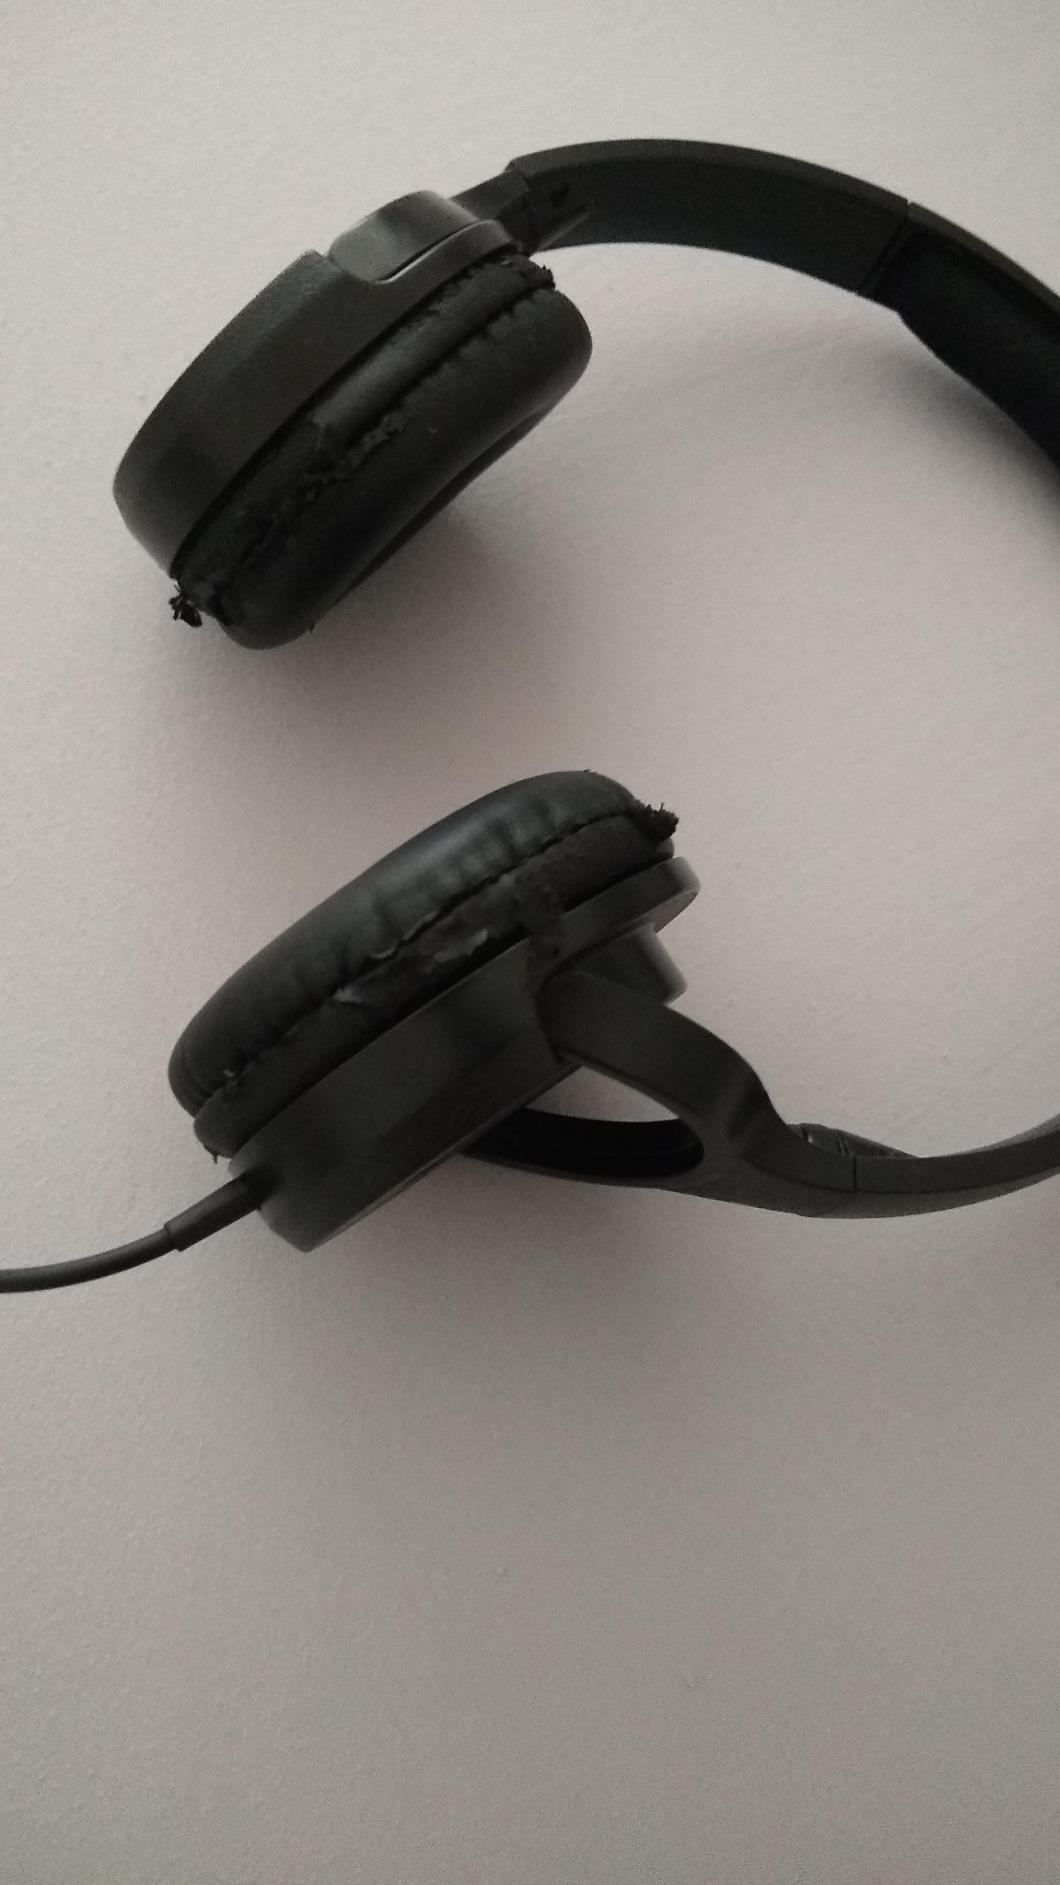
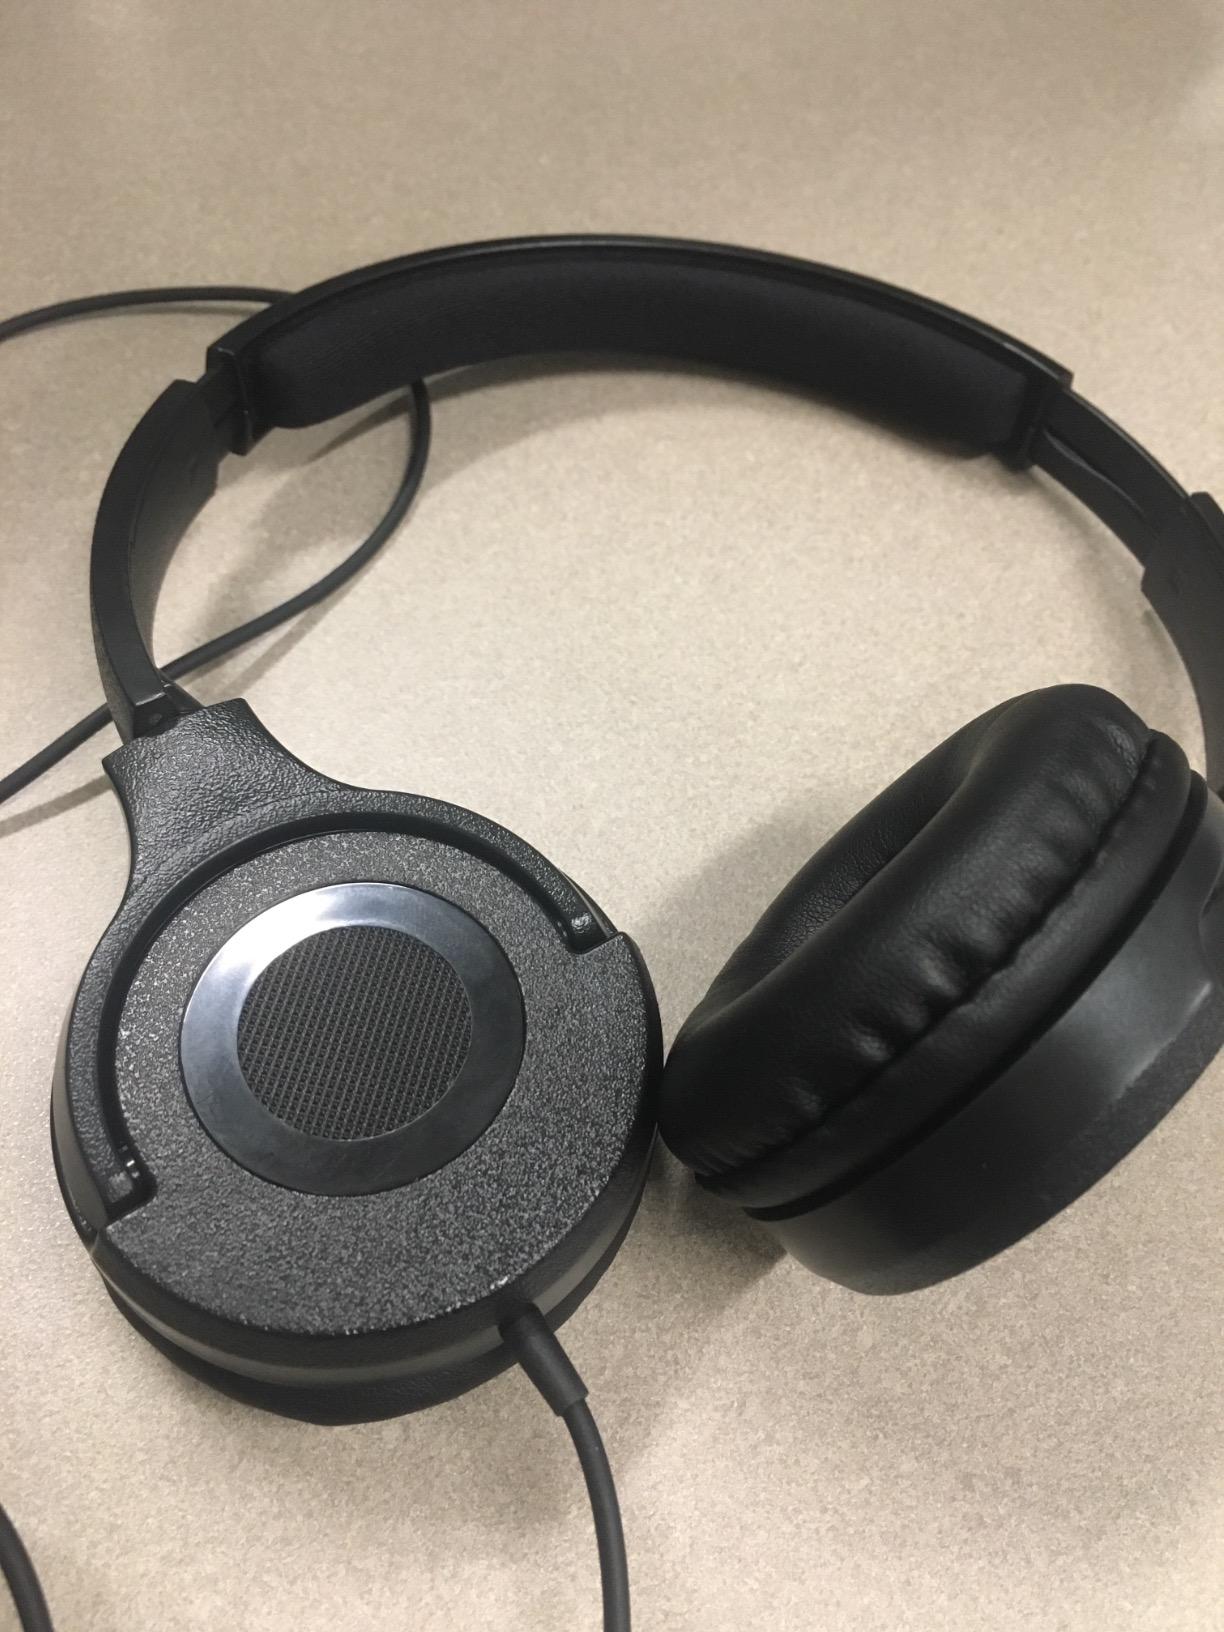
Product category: headphones
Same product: yes